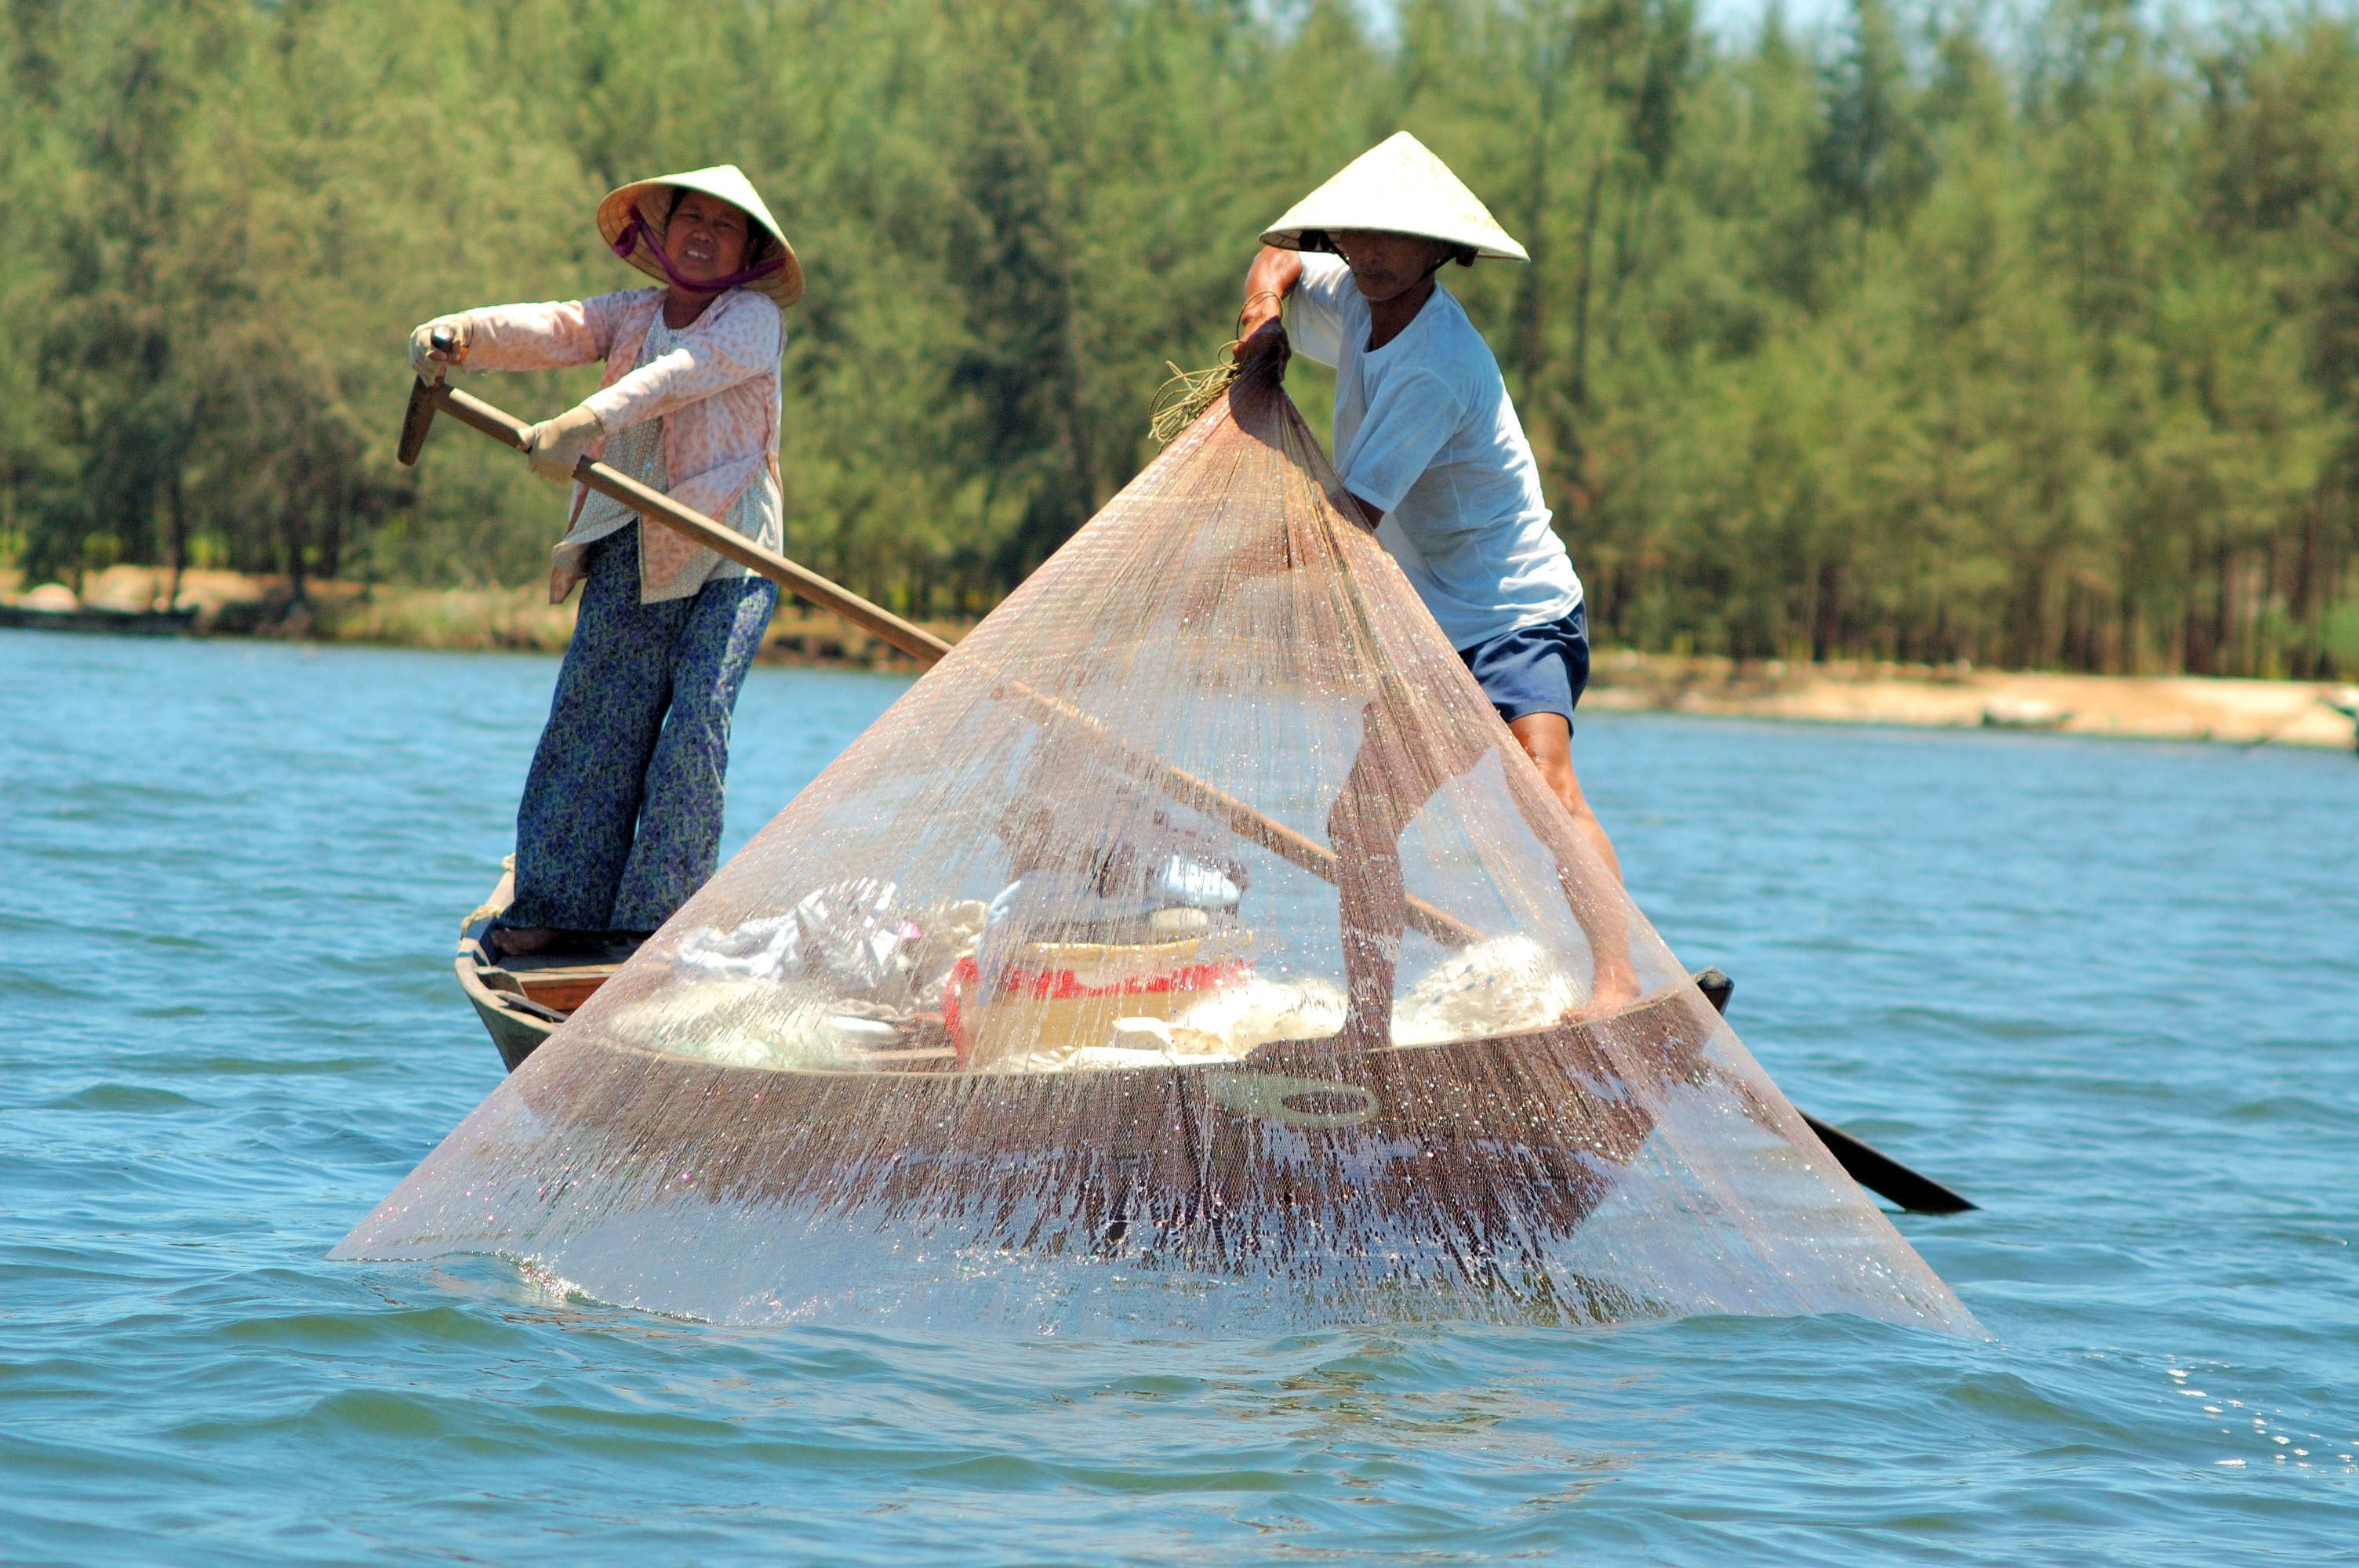
work, boat, lake, travel, paddle, fishing, asia, boating, vietnam, watercraft rowing